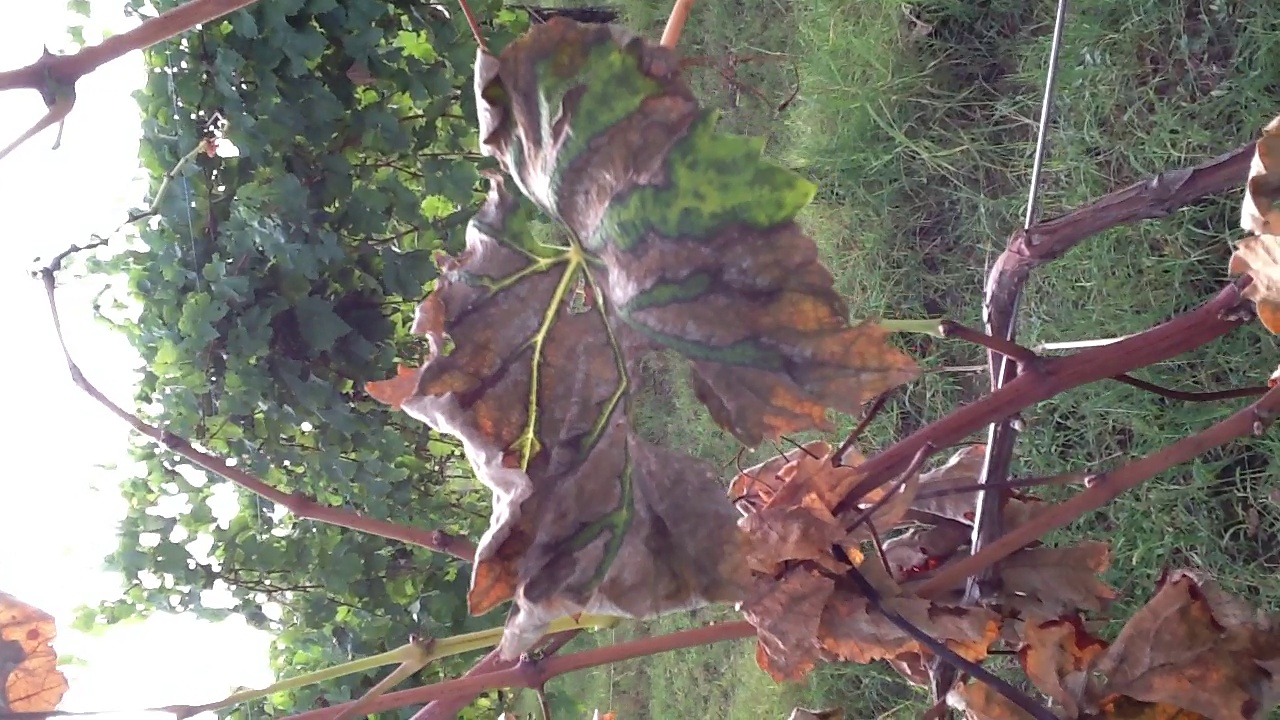
Label: esca